UGE International

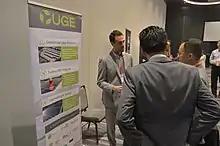
UGE International CEO and founder at a conference

UGE International is a worldwide distributed solar energy company, founded in 2008, with headquarters in New York City and Toronto, and a local office in the Philippines. As of 2021, the company has installed 500MW of solar energy worldwide and completed more than 700 projects. In 2024, UGE was acquired by investment firm NOVA Infrastructure.